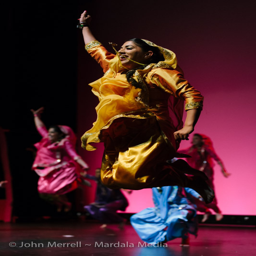
digging through old photos of past events i shot .